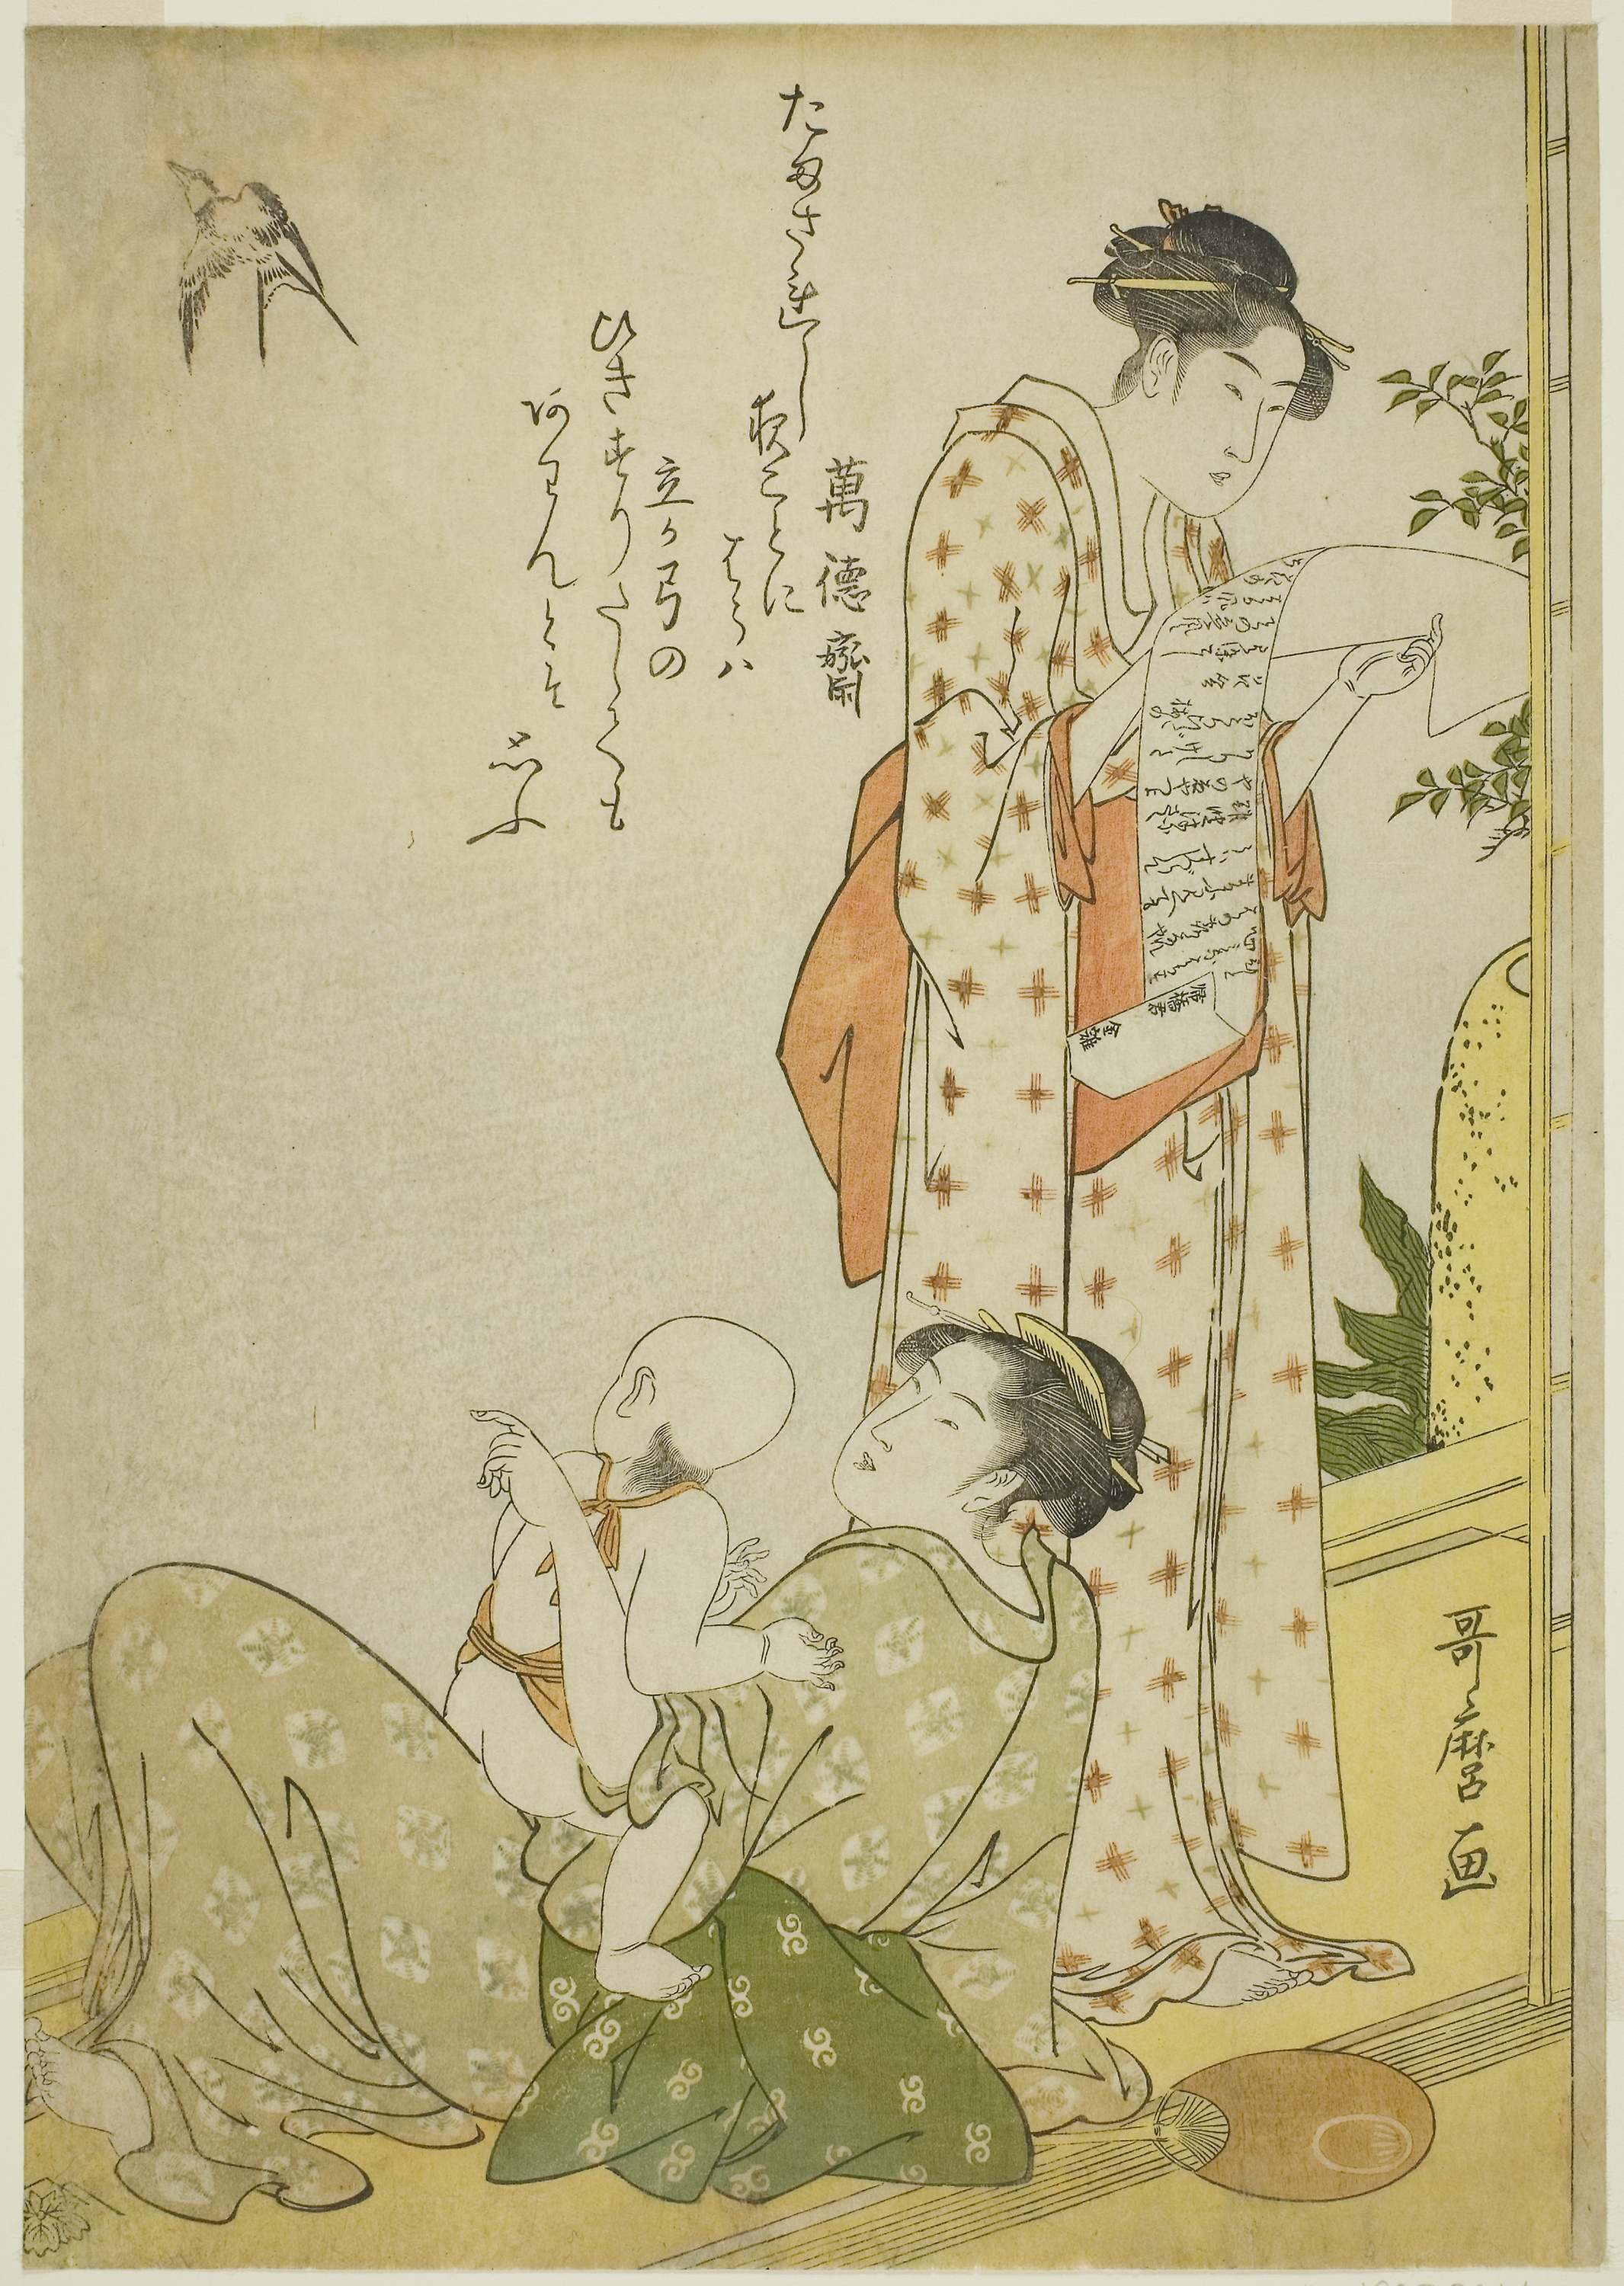
art, illustration, costume design, paper, picture frame, flower